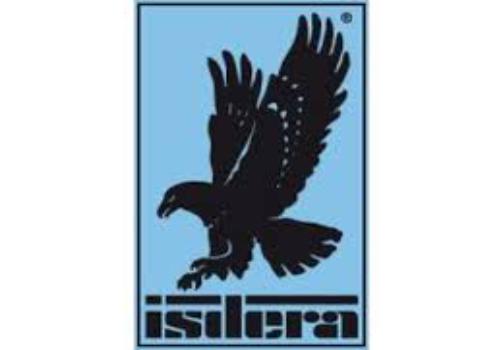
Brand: isdera
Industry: Transportation